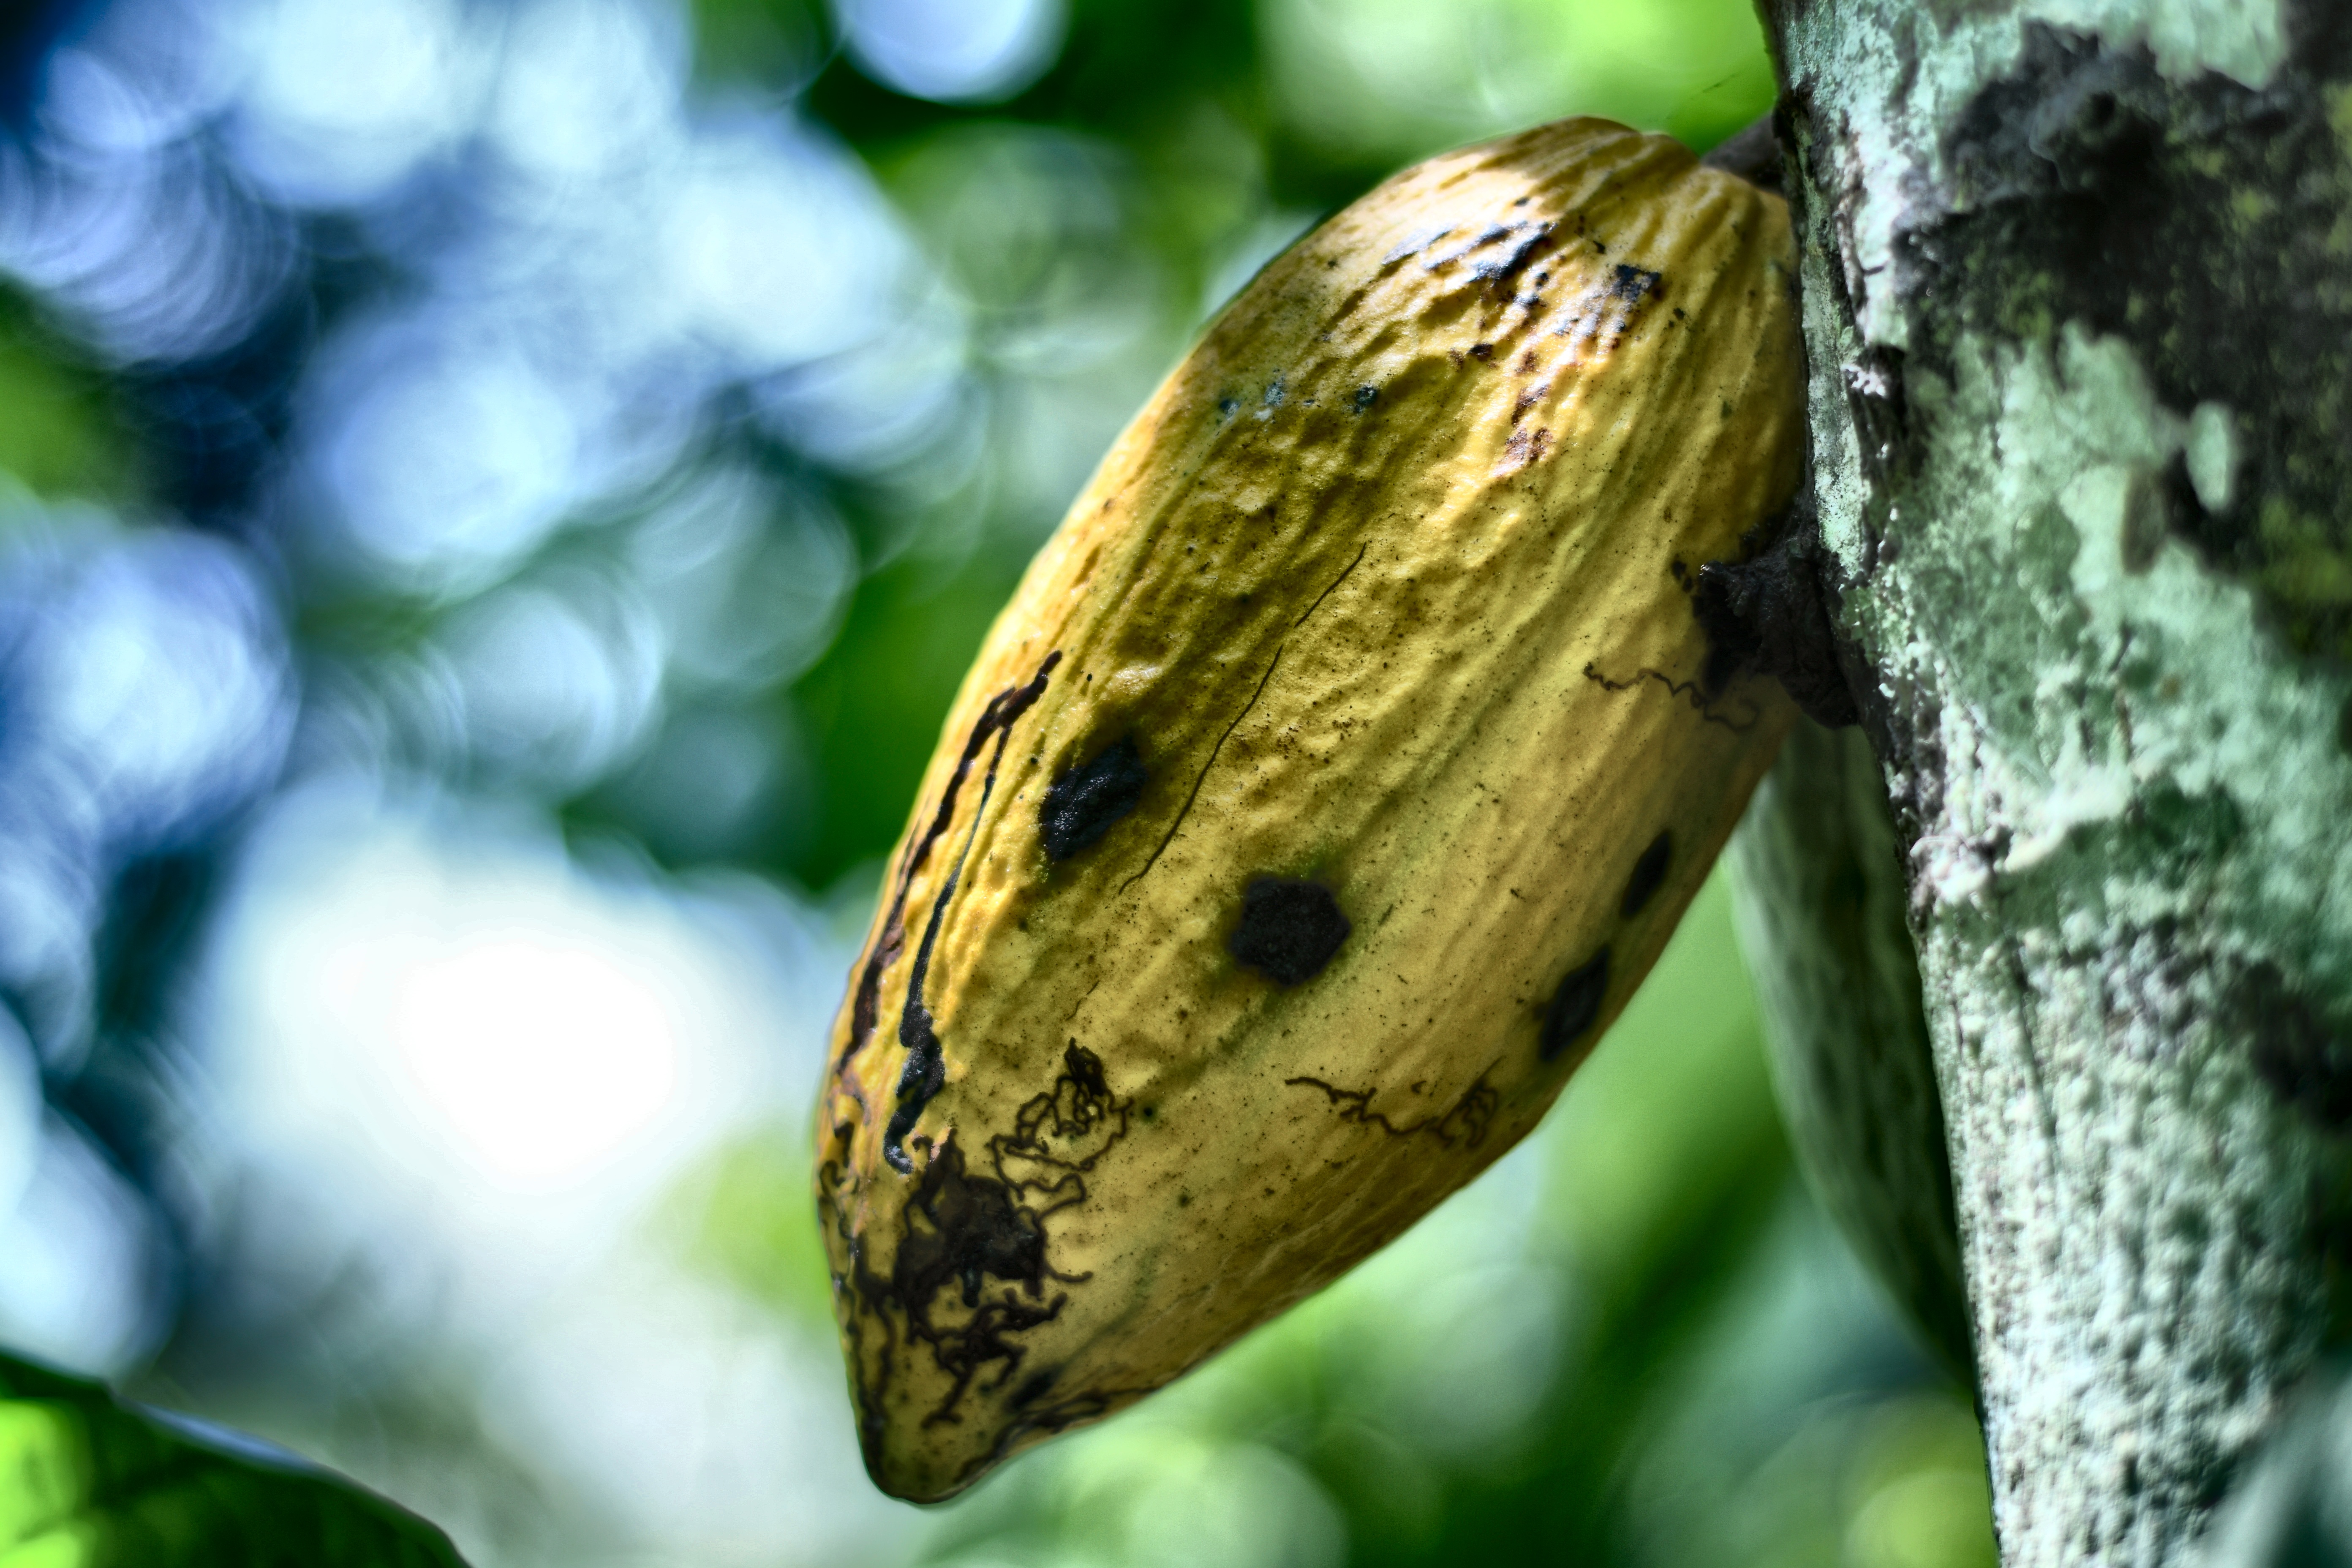
Maturity: mature
Variety: Angoleta